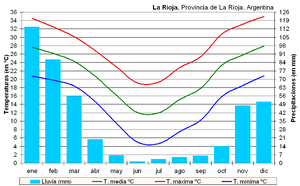
La Rioja est une ville d'Argentine et la capitale de la province de La Rioja. Elle est située à 987 km au nord-ouest de Buenos Aires. Sa population était estimée à 180 995 habitants lors du recensement de 2010.
La province de La Rioja est une subdivision de l'Argentine située au nord-ouest du pays. Elle est limitée au nord-ouest par le Chili, à l'ouest par la province de San Juan, au sud par la province de San Luis à l'est par la province de Córdoba et au nord par la province de Catamarca.